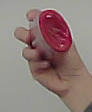
Product: loreal_shampoo